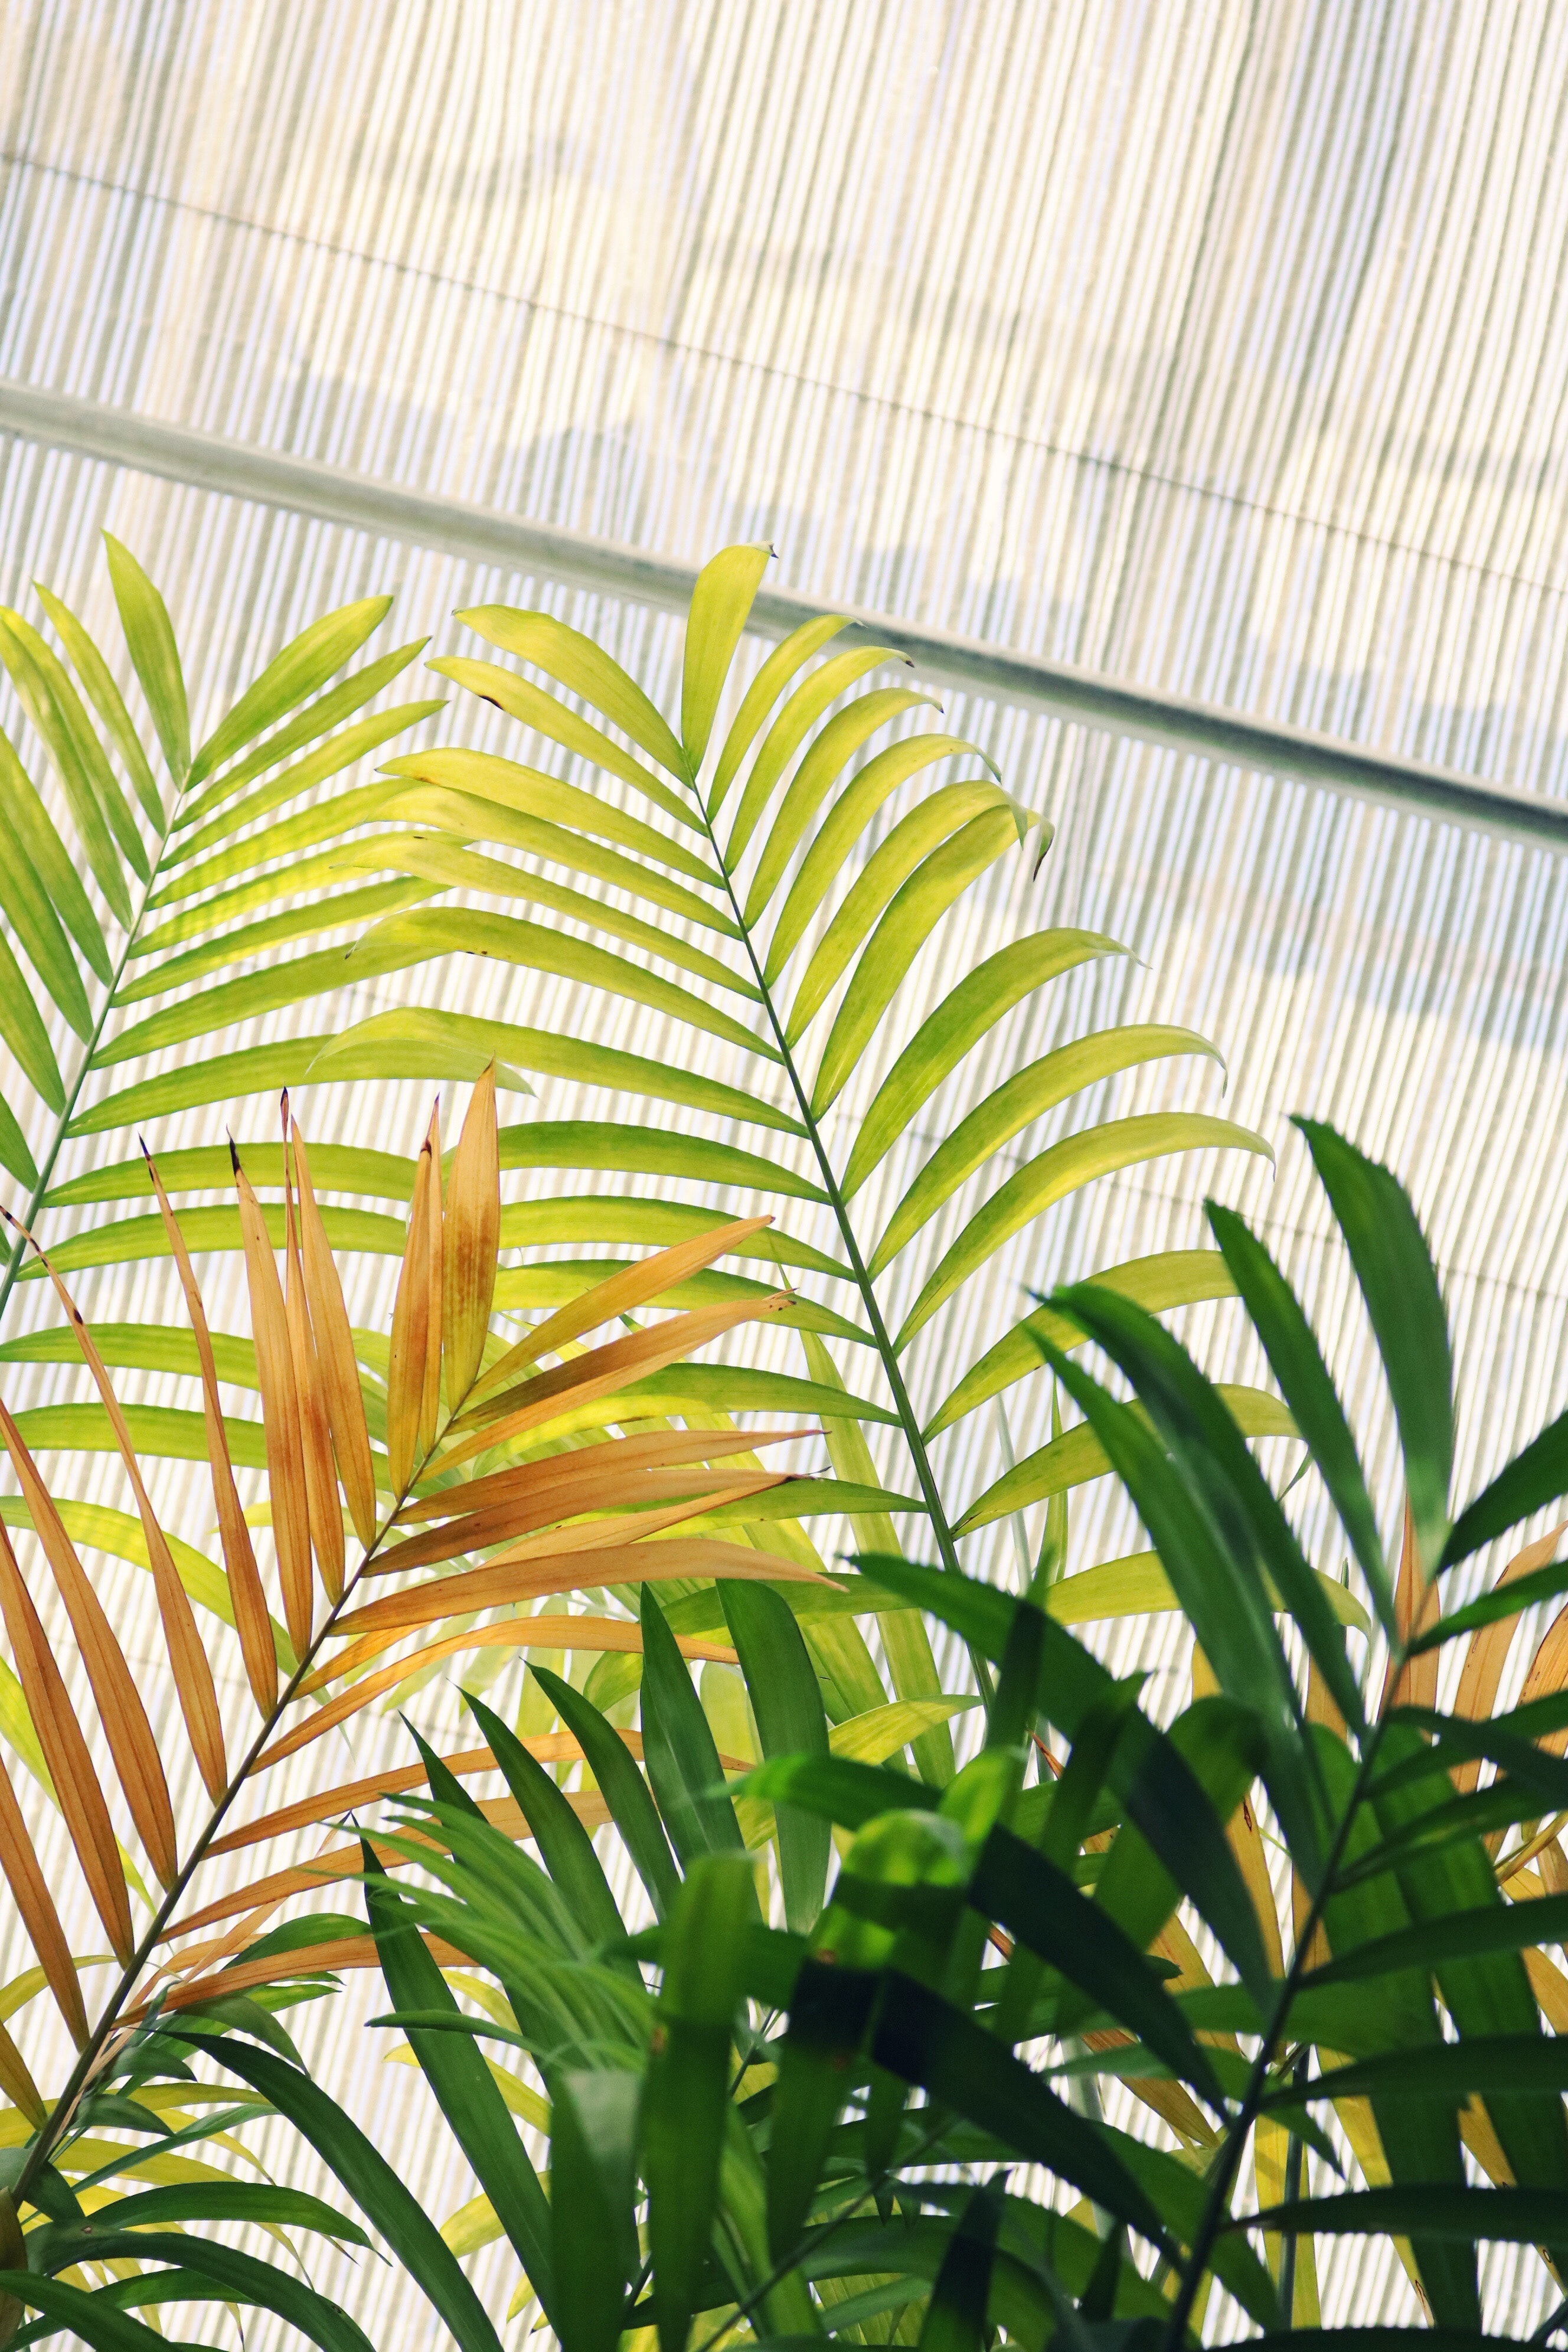
plant, leaf, vegetation, terrestrial plant, tree, botany, flower, flowering plant, elaeis, palm tree, arecales, houseplant, pattern